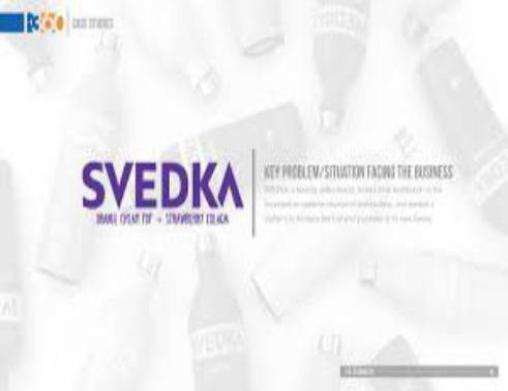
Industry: Food